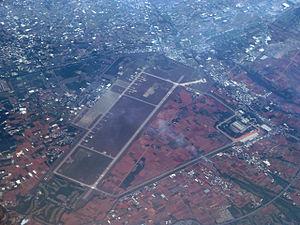
L'aéroport de Taïchung chinois traditionnel : 臺中航空站 ; pinyin : Taizhong Hangkong Zhan, aussi connu sous le nom d'aéroport de Taïchung Ching Chuan Kang, est un aéroport civil et militaire basé à Taichung, Taiwan. C'est le troisième aéroport international du pays, et proposes des destinations régulières à destination de Hong Kong, Ho Chi Minh Ville, Hanoi et Macao, ainsi que des vols charters vers le Japon, la Corée du Sud, la Thaïlande ou Palaos.